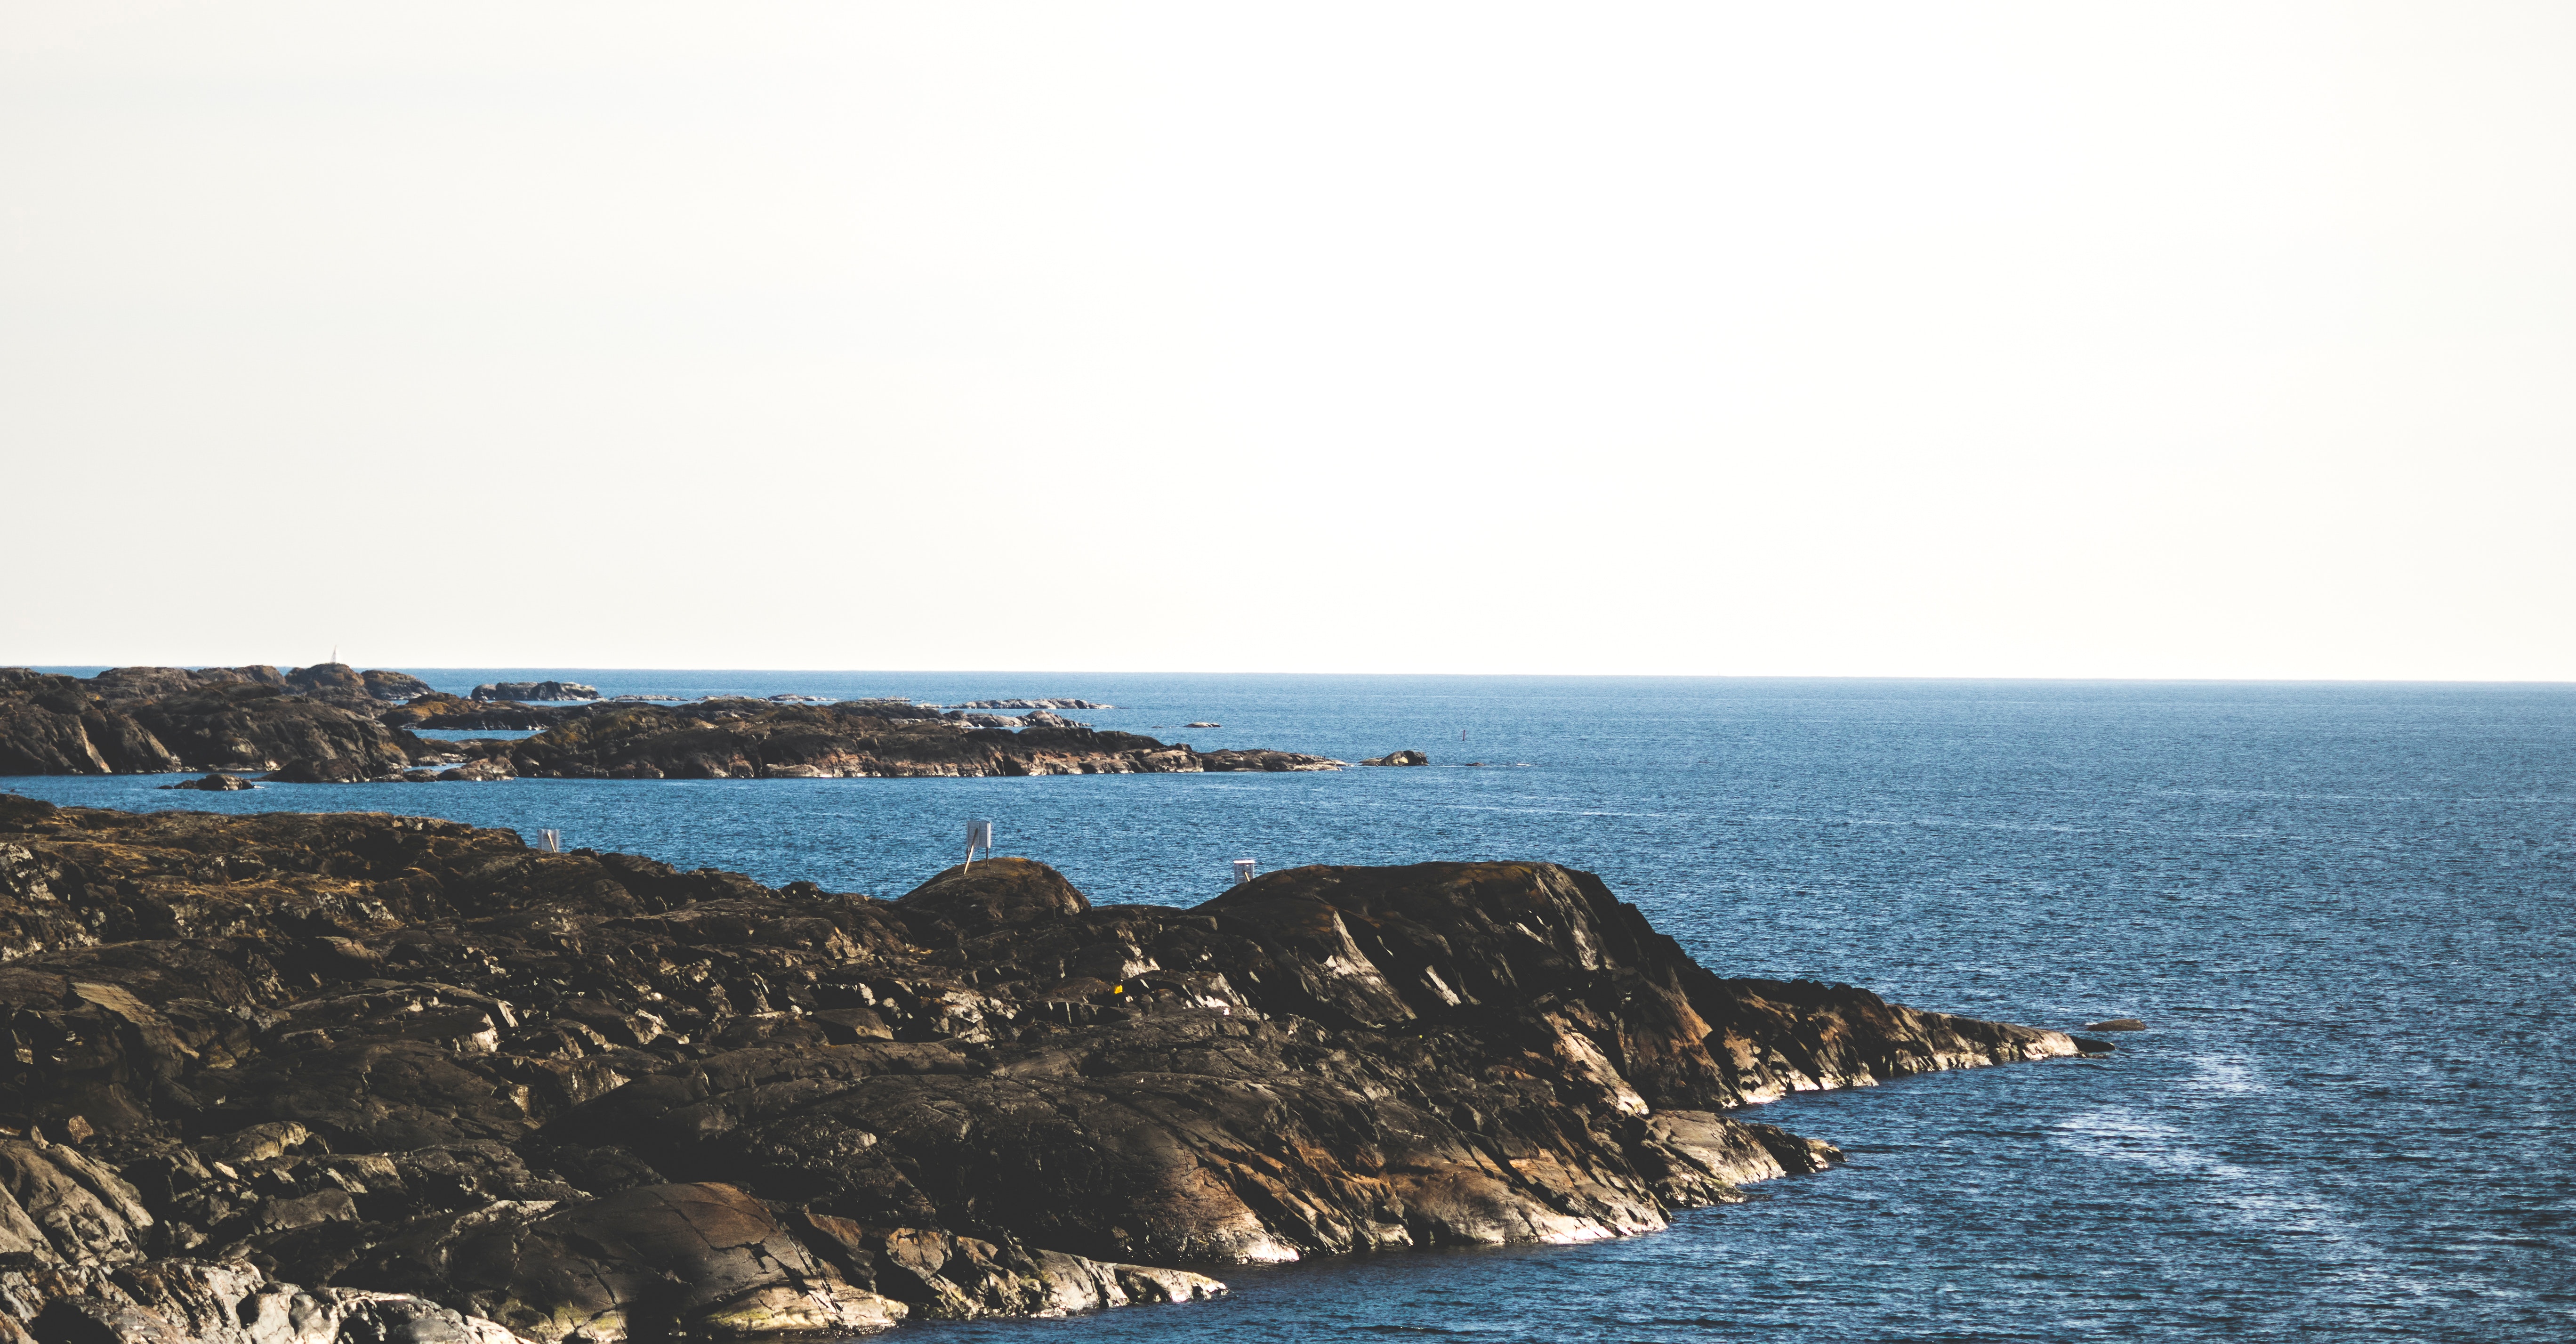
body of water, sea, coast, headland, ocean, bight, sky, coastal and oceanic landforms, promontory, cliff, horizon, rock, klippe, shore, cape, sound, terrain, bay, skerry, calm, beach, wave, vacation, peninsula, islet, tourism, formation, island, inlet, wind wave